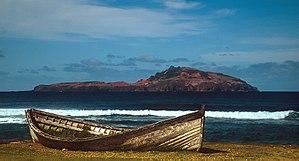
Phillip Island est une île australienne inhabitée, située à 6 km au sud de l'île Norfolk, dans le sud-ouest du Pacifique.